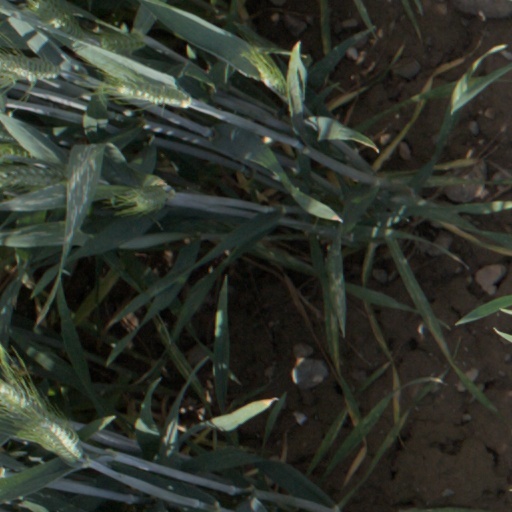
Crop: wheat